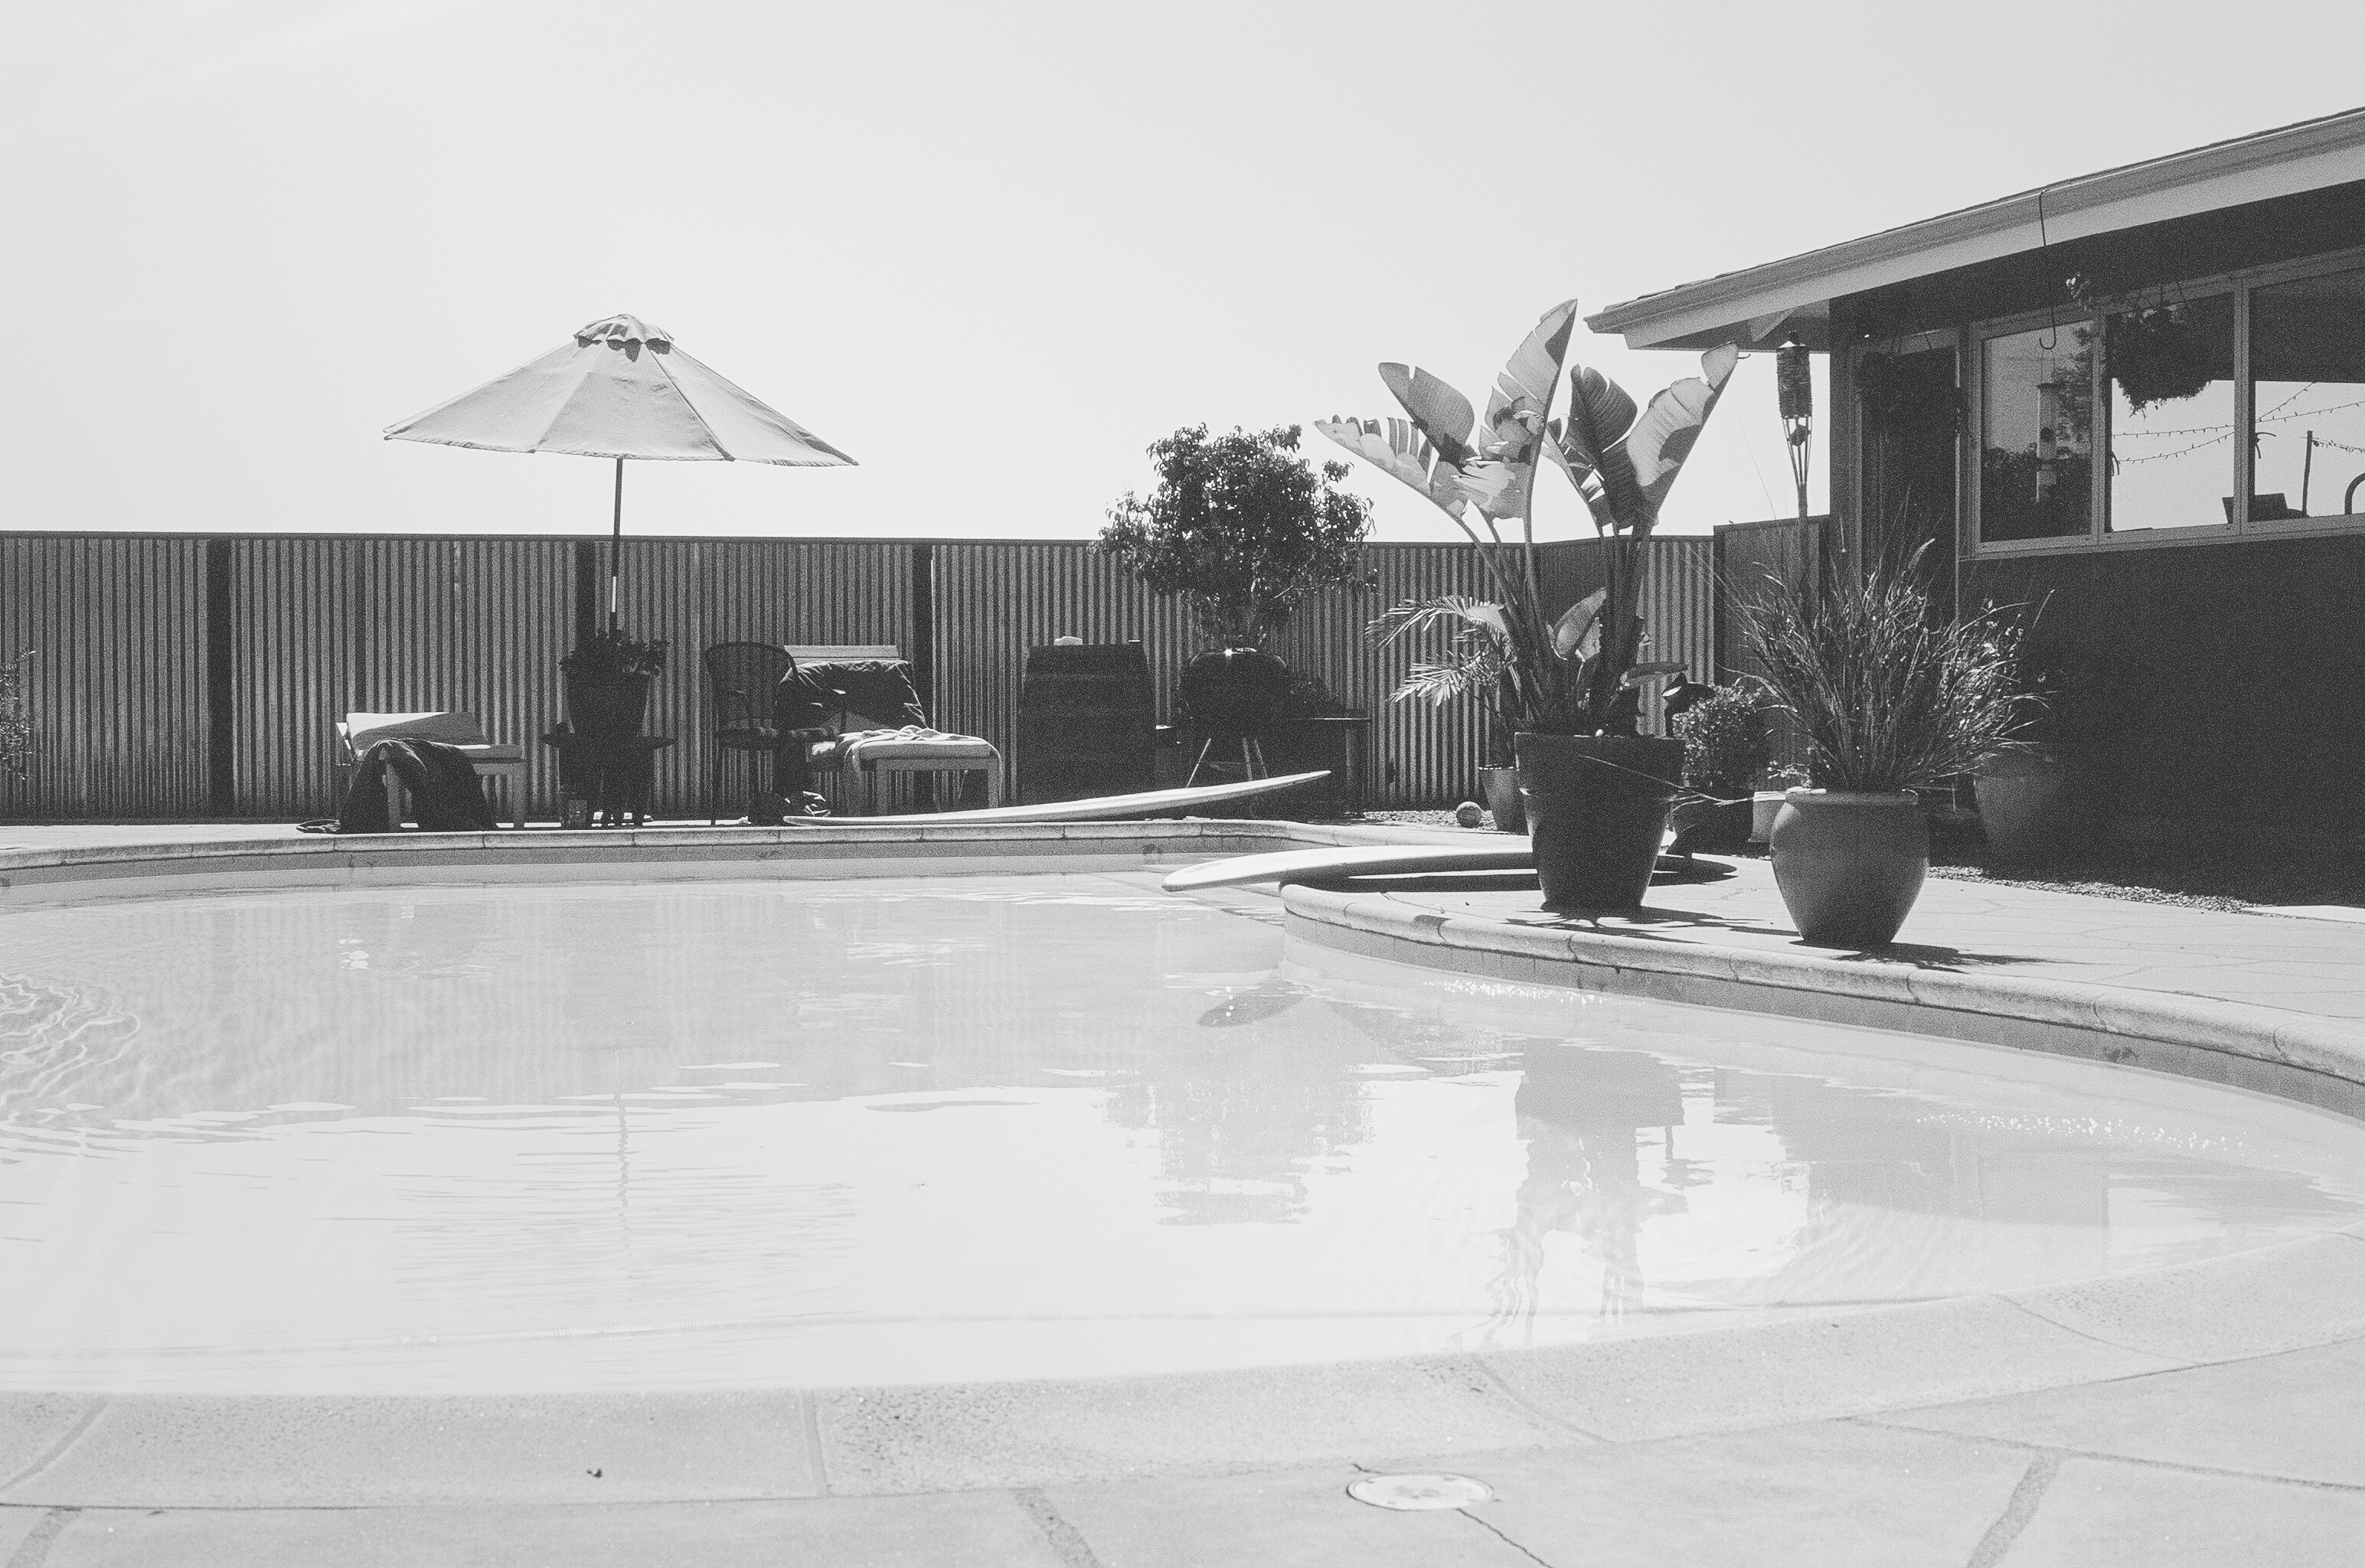
snow, winter, black and white, white, house, home, pool, weather, monochrome, shape, monochrome photography, residential area